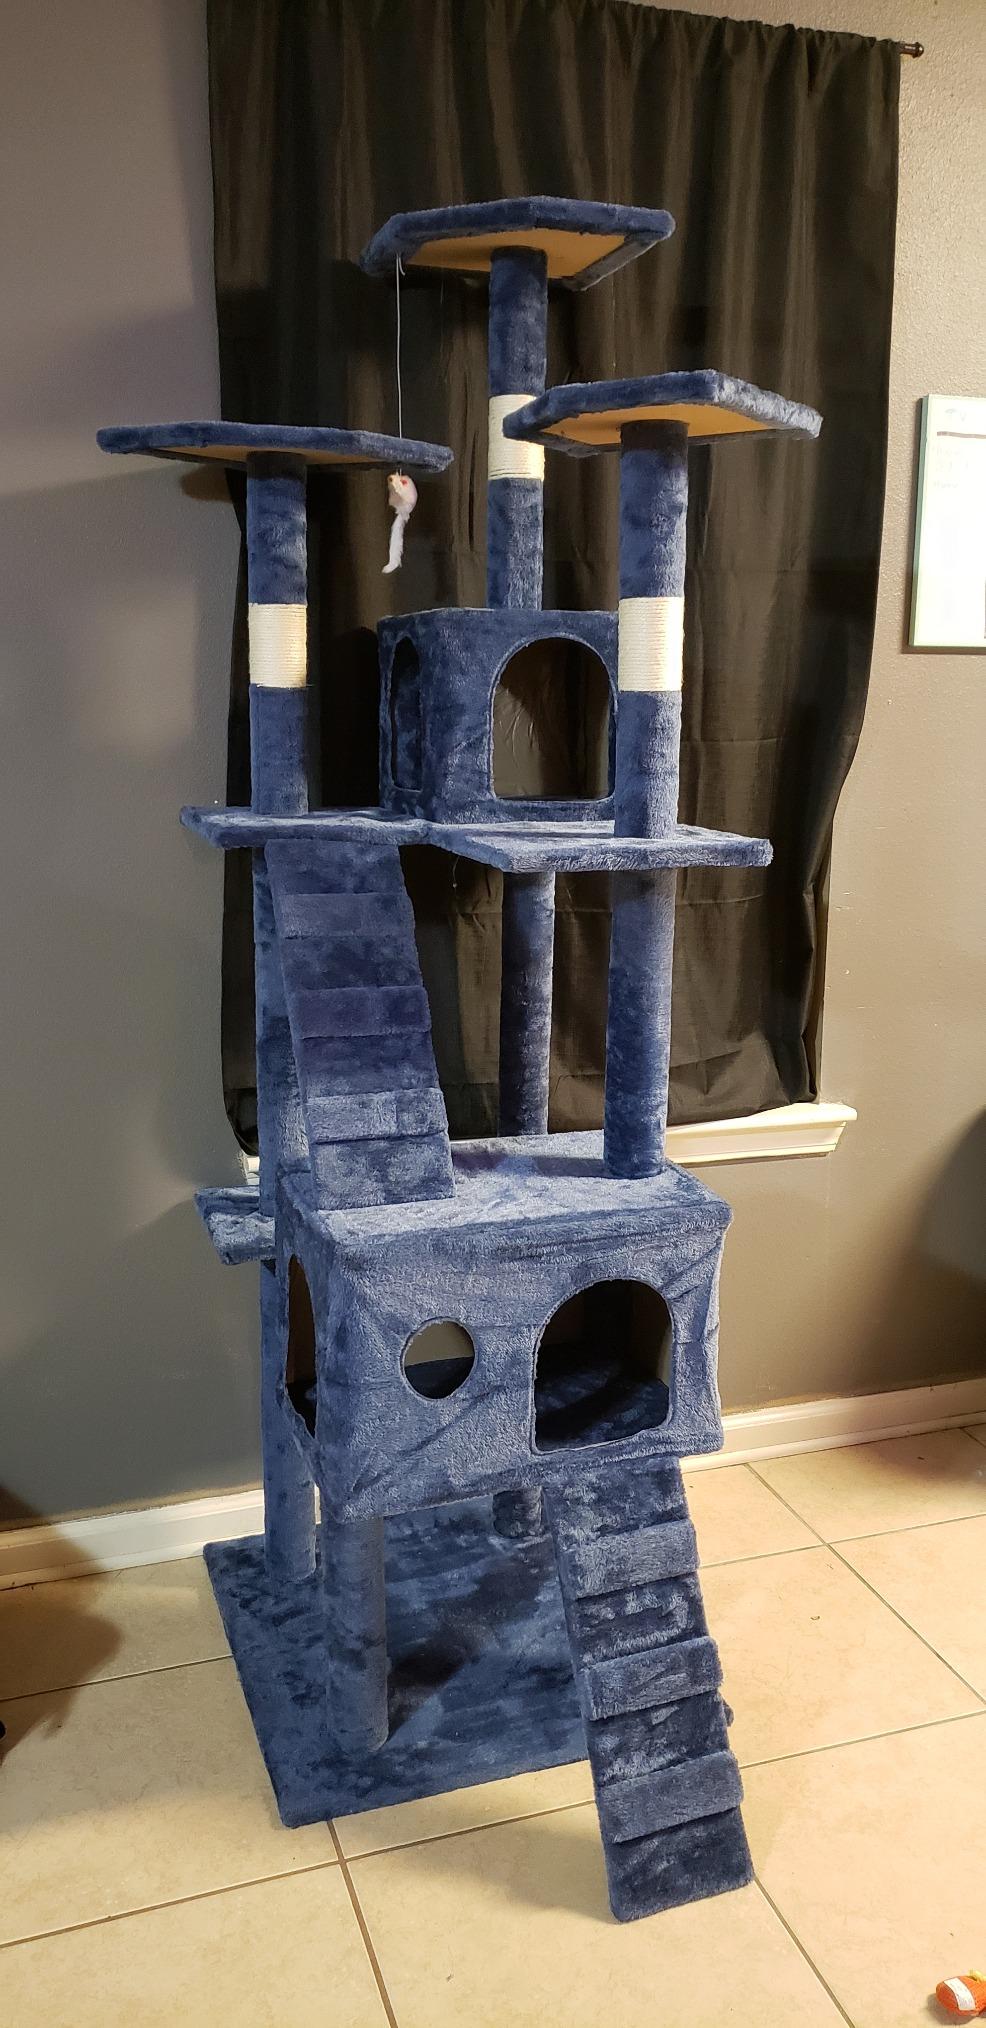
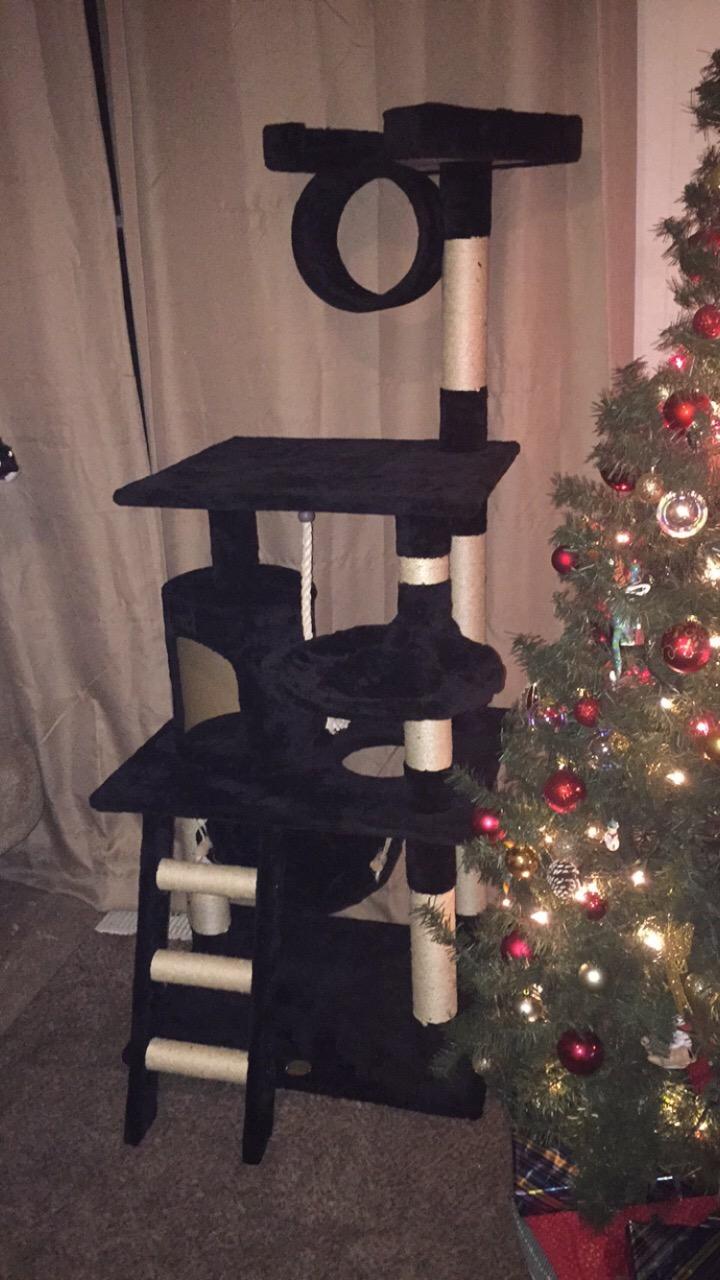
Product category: items_cat tree
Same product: no